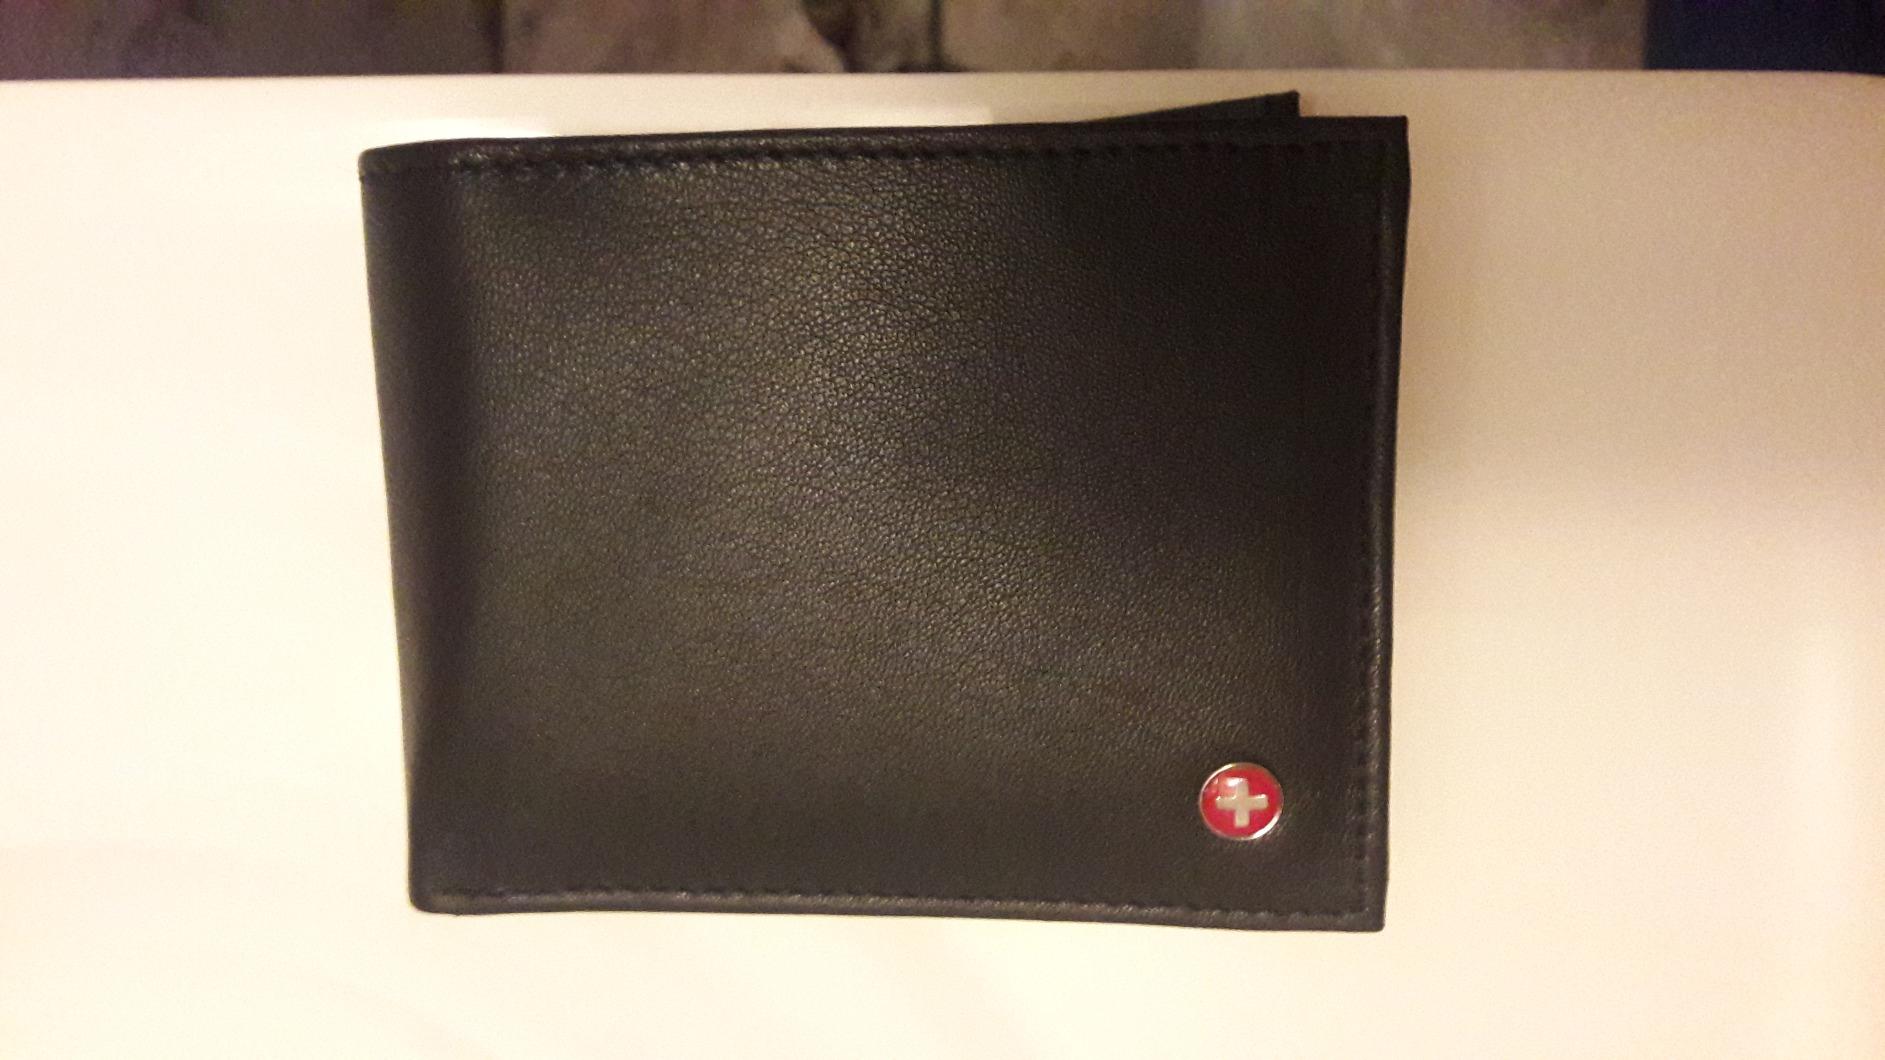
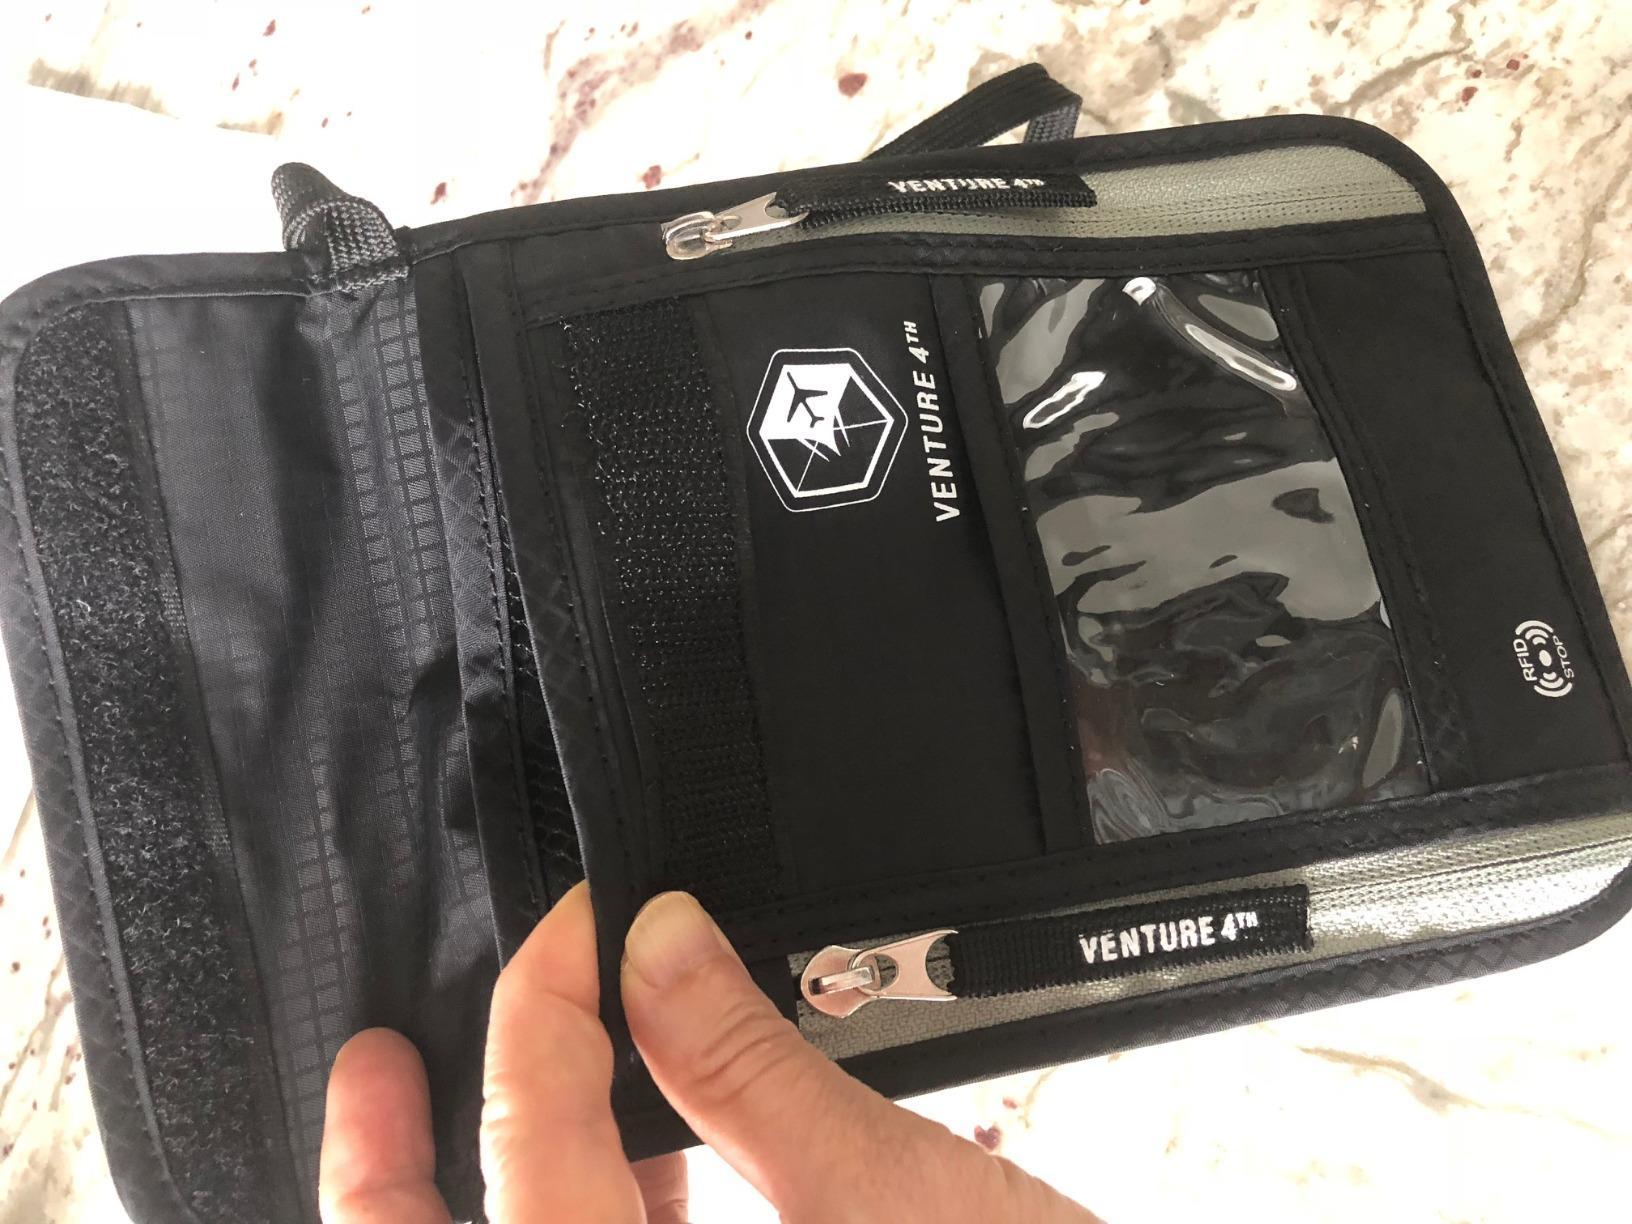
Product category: accessories_wallet
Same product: no